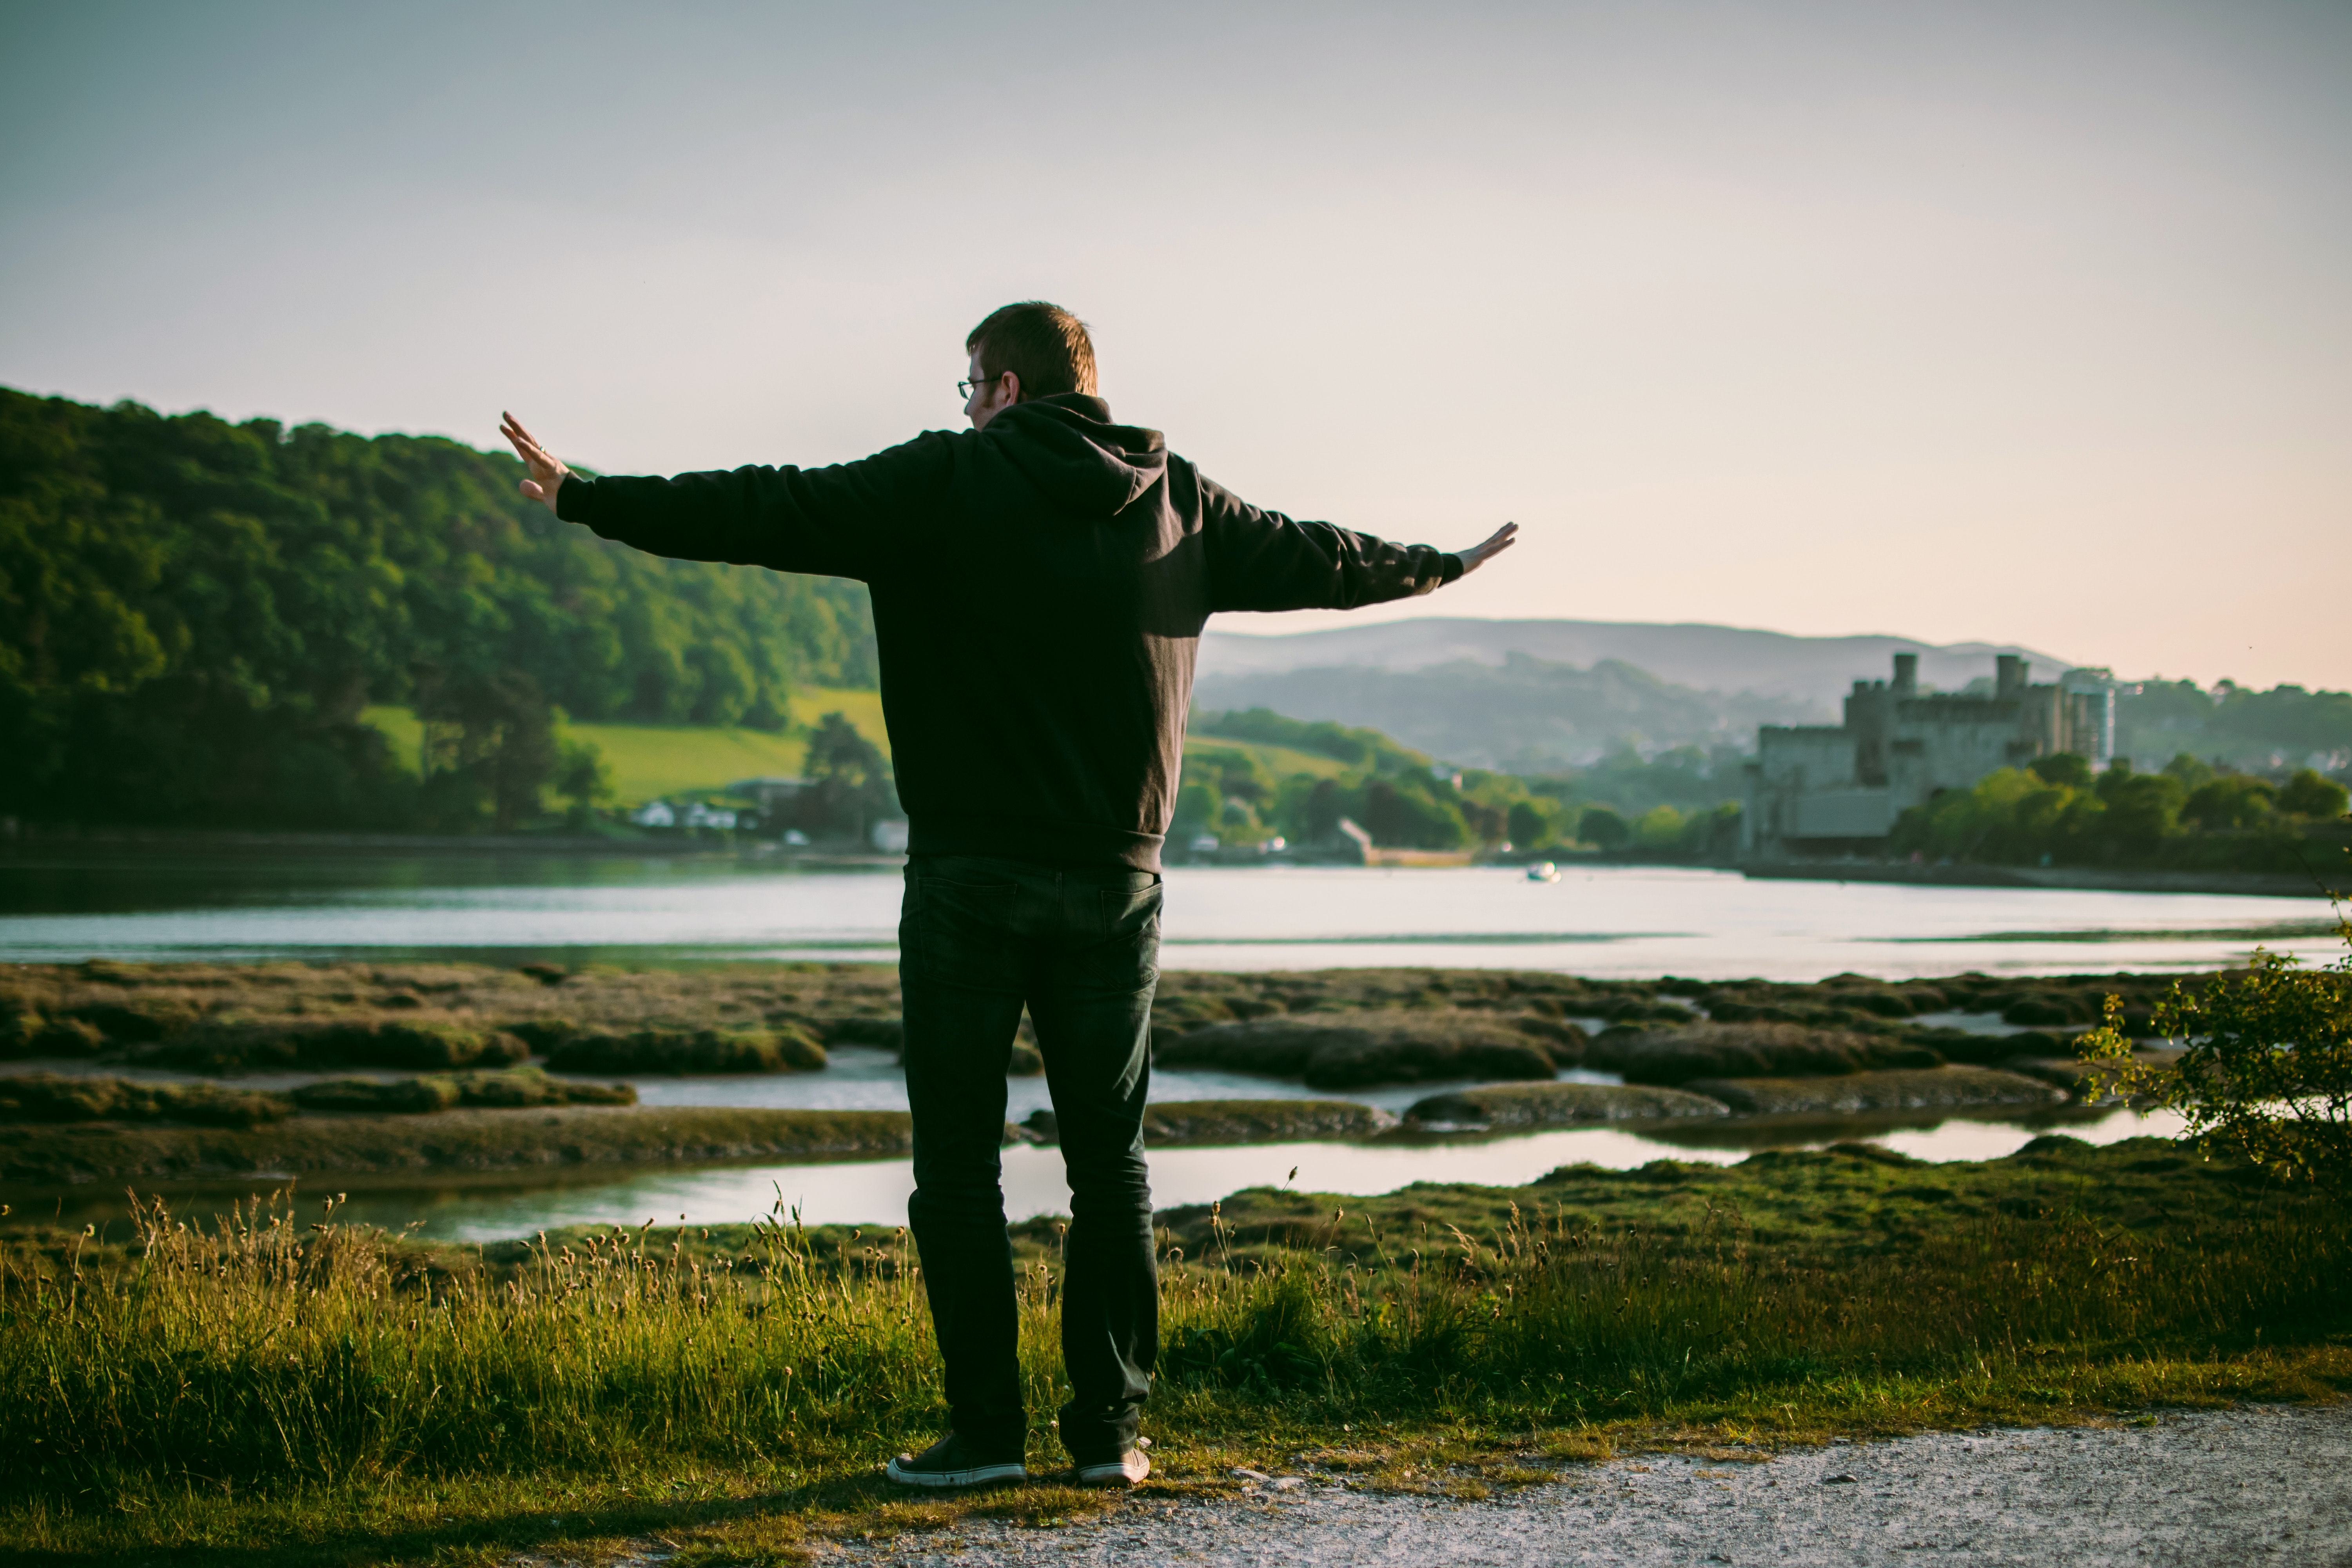
People in nature, water, green, sky, standing, grass, photography, cloud, happy, fun, sea, summer, river, horizon, ocean, bank, lake, leisure, coast, balance, flash photography, wave, reflection, grassland